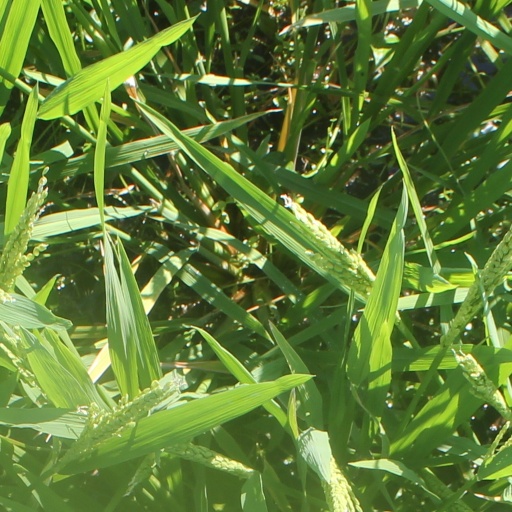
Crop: rice